Japanese battleship Yamashiro

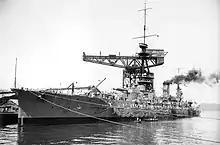
"Yamashiro" testing her torpedo nets at Yokosuka in 1917

"Yamashiro", named for Yamashiro Province, the former province of Kyoto, was laid down at the Yokosuka Naval Arsenal on 20 November 1913 and launched on 3 November 1915. She was completed on 31 March 1917 with Captain Suketomo Nakajima in command, and was assigned to the 1st Division of the 1st Fleet in 1917–1918. She did not take part in any combat during World War I, as there were no longer any forces of the Central Powers in East Asia by the time she was completed, but she did patrol off the coast of China briefly during the war. On 29 March 1922, a Gloster Sparrowhawk fighter successfully took off from the ship. She aided survivors of the 1923 Great Kantō earthquake in September 1923. Little detailed information is available about "Yamashiro"s activities during the 1920s, although she did make a port visit to Ryojun Guard District, in Manchuria, on 5 April 1925 and also conducted training off the coast of China.